St Mary's College, Durham

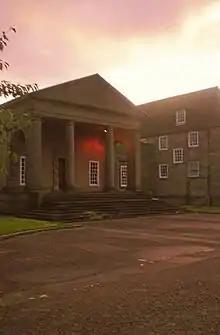
Entrance to St. Mary's College dining hall.

St Mary's first home was at 33 Claypath with six students, before moving into Abbey House on Palace Green, then to 9 The College behind Durham Cathedral, which is now occupied by the Chorister School.